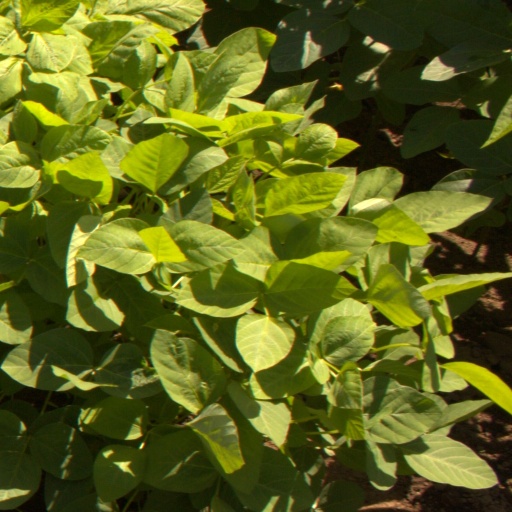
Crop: soybean